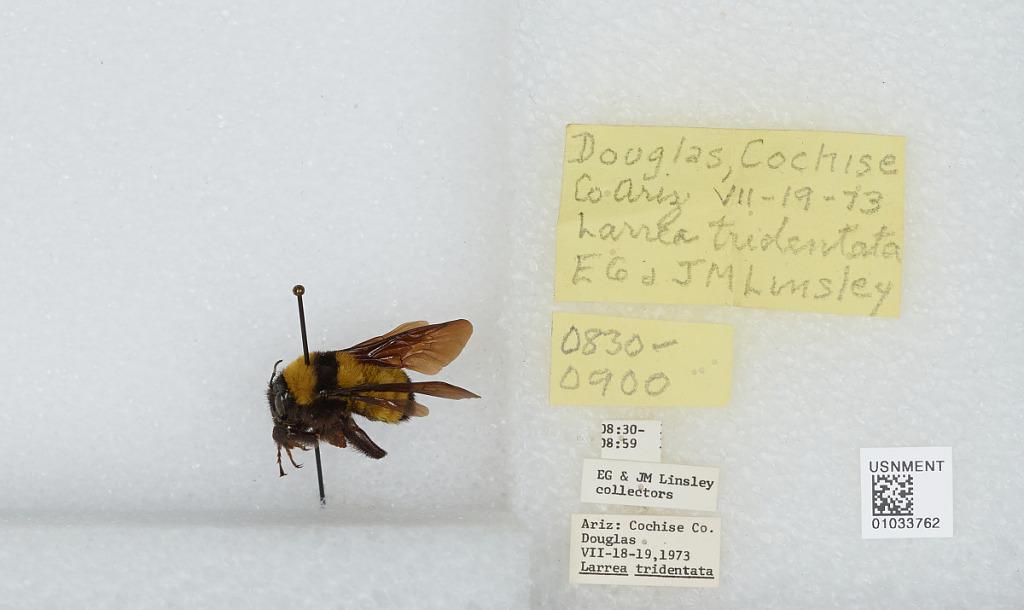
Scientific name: Bombus (Fervidobombus) sonorus Say
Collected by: E. Linsley & J. Linsley
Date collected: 1973-7-18
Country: United States
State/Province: Arizona
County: Cochise
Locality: Douglas
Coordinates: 31.345, -109.541